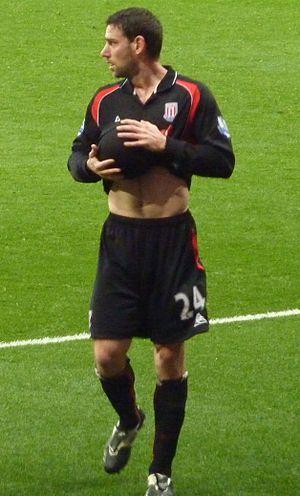
Rory Delap est un footballeur international irlandais né le 6 juillet 1976 à Sutton Coldfield, qui évoluait au poste de milieu de terrain.